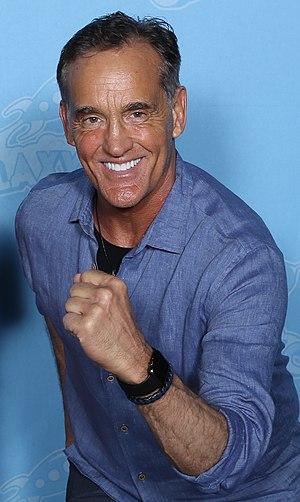
John Wesley Shipp est un acteur américain né le 22 janvier 1955 à Norfolk en Virginie.